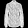
Label: Shirt